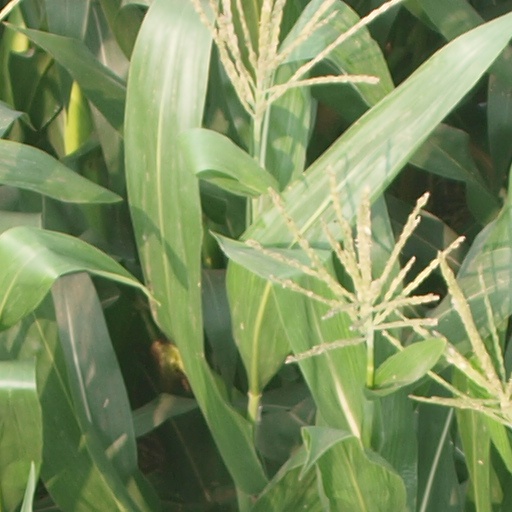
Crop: maize; corn